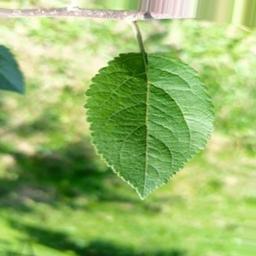
Label: Healthy